Proserpina

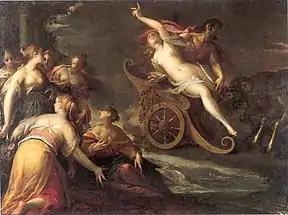
"The Rape of Proserpina" by Hans von Aachen (1587)

The best-known myth surrounding Proserpina is of her abduction by the god of the Underworld, her mother Ceres' frantic search for her, and her eventual but temporary restitution to the world above. In Latin literature, several versions are known, all similar in most respects to the myths of Persephone's abduction by Hades, named variously in Latin sources as Dis or Pluto. "Hades" can mean both the hidden Underworld and its king ('the hidden one'), who in early Greek versions of the myth is a dark, unsympathetic figure; Persephone is "Kore" ('the maiden'), taken against her will; in the Greek Eleusinian Mysteries, she and Hades form a divine couple who rule the underworld together, and receive Eleusinian initiates into some form of better afterlife. Renamed Pluto, the king of the underworld is distanced from his violent abduction of his consort. In 27 BC Vergil presented his own version of the myth in his "Georgics". In the early 1st century AD, Ovid gives two poetic versions: one in Book 5 of his "Metamorphoses" and another in Book 4 of his "Fasti". An early 5th-century AD Latin version of the same myth is Claudian's "De raptu Proserpinae"; in most cases, these Latin works identify Proserpina's underworld abductor and later consort as Dis.